Minerva Mena

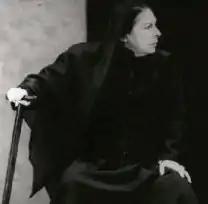
Minerva Mena

Minerva Mena (September 11, 1930 – December 10, 2004) was a Mexican actress and university professor. She was founding teacher of the Faculty of Performing Arts at the Autonomous University of Nuevo León and an influential icon in the theatrical activity of Nuevo León.